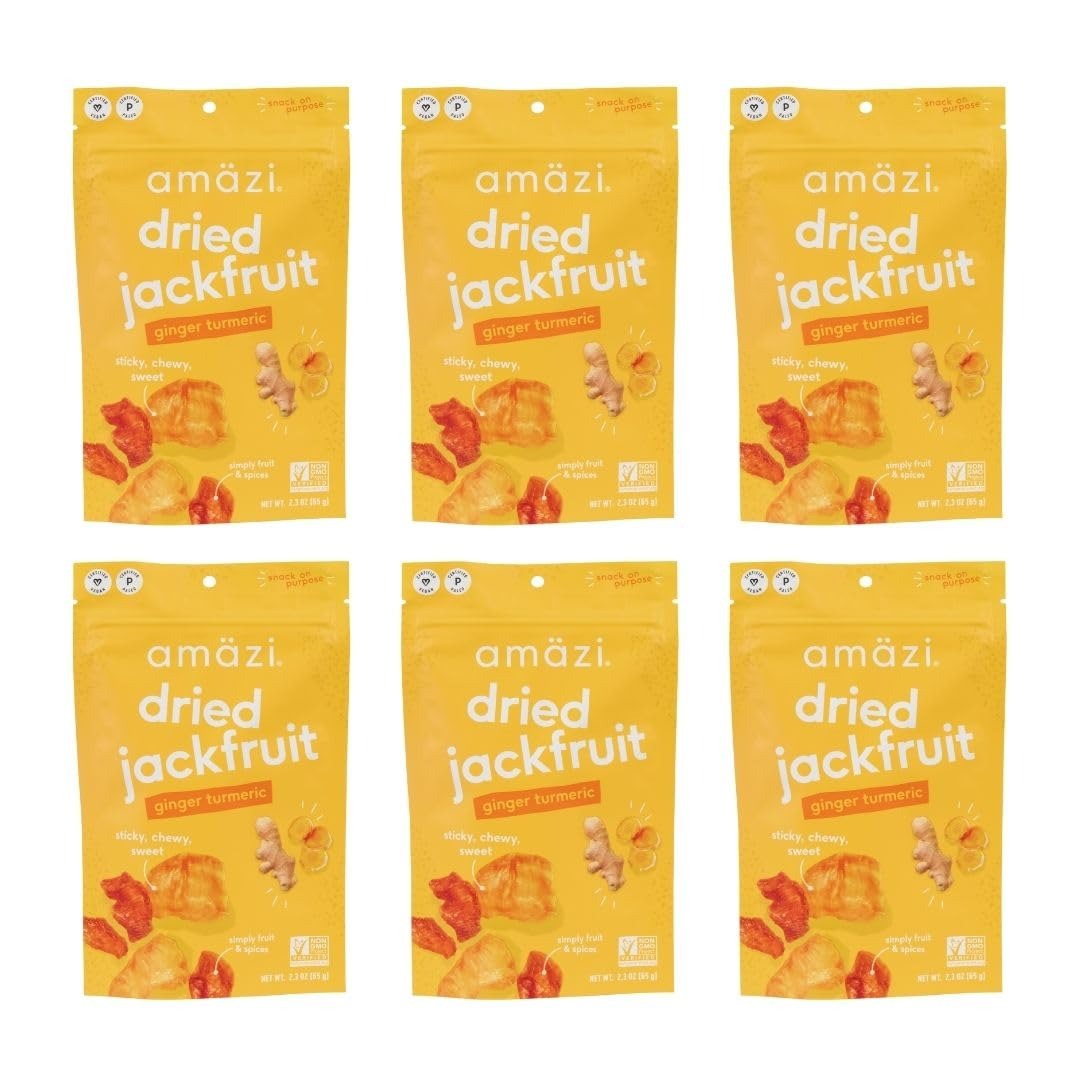
Item Name: Amäzi Foods | Ginger Turmeric Dried Jackfruit (6 Pack) | All Natural Snacks | Gluten Free Healthy Dried Fruit Snacks
Bullet Point 1: EXOTIC FUSION OF FLAVORS - Amäzi Dried Jackfruit with Ginger and Turmeric delivers a tropical burst of flavor with a hint of spiciness. This organic jackfruit snack combines the natural sweetness of jackfruit with the earthy warmth of turmeric and ginger, creating a unique and invigorating snacking experience that will awaken your taste buds. Perfect for those who crave bold, exotic flavors.
Bullet Point 2: SIMPLE AND NATURAL INGREDIENTS - Made with just three ingredients—jackfruit, ginger, and turmeric—these dried jackfruit snacks are free from artificial additives or preservatives. Enjoy the natural goodness of organic jackfruit chips, paired with the rich, earthy flavors of turmeric and ginger for a truly wholesome tropical treat.
Bullet Point 3: VERSATILE & DELICIOUS SNACKING - Packed with fiber, antioxidants, and the health benefits of ginger and turmeric, Amazi Jackfruit Chips are a powerhouse snack. Naturally gluten-free, nut-free, paleo, and vegan, these healthy snacks are perfect for guilt-free indulgence, combining tropical sweetness with beneficial spices.
Bullet Point 4: NUTRIENT-PACKED & NATURAL SNACK - Amäzi Jackfruit Chips are perfect for on-the-go snacking, as a topping for salads or smoothie bowls, or mixed into a trail mix with other dried fruits and nuts. Their chewy yet satisfying texture and zesty flavor make them a delightful addition to any meal or snack routine.
Bullet Point 5: MINDFULLY MADE - Amäzi partners with Ugandan farmers to ethically source jackfruit, ensuring each bag of these organic snacks supports sustainable practices. Keep them sealed in a cool, dry place to maintain their chewy freshness and don’t shy away from licking your fingers—it’s all part of the experience!
Value: 13.8
Unit: Ounce

Price: 48.99